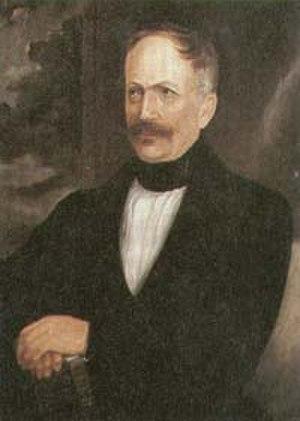
L'élection présidentielle colombienne de 1845 au suffrage indirect s'est tenue en République de Nouvelle-Grenade le 1ᵉʳ avril 1845 pour élire le nouveau président de la République après la fin du mandat du général Pedro Alcántara Herrán.
L'élection présidentielle colombienne de 1837 au suffrage indirect s'est tenue en République de Nouvelle-Grenade le 1ᵉʳ avril 1837 pour élire le nouveau président de la République après le départ de Francisco de Paula Santander.
L'élection présidentielle colombienne de 1853 au suffrage indirect s'est tenue en République de Nouvelle-Grenade le 1ᵉʳ avril 1853 pour élire le nouveau président de la République après la fin du mandat du libéral José Hilario López.